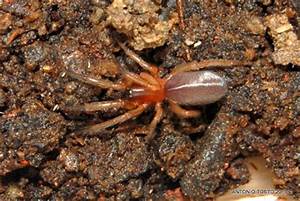
Label: spider